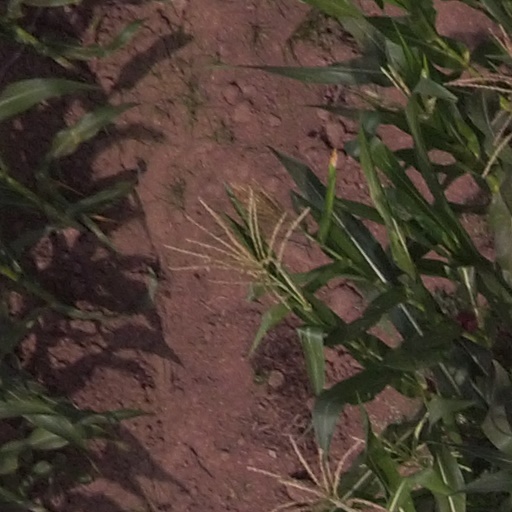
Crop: maize; corn